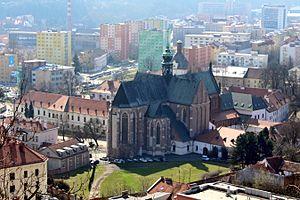
L'article religion en Tchéquie prétend seulement présenter les pratiques religieuses, passées et présentes, actualisées des approximativement 11 000 000 de Tchèques de la récente République de Tchéquie, ou Tchéquie.